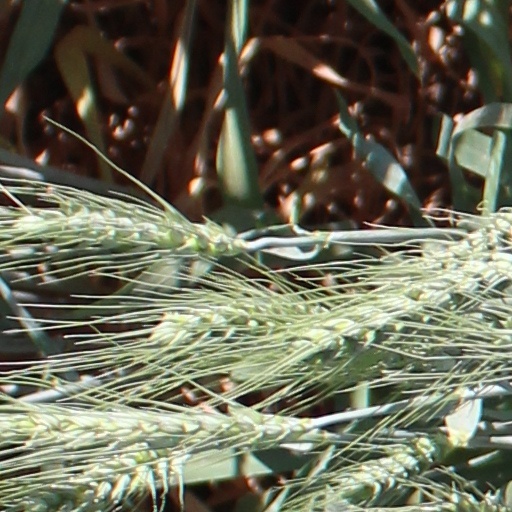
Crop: wheat